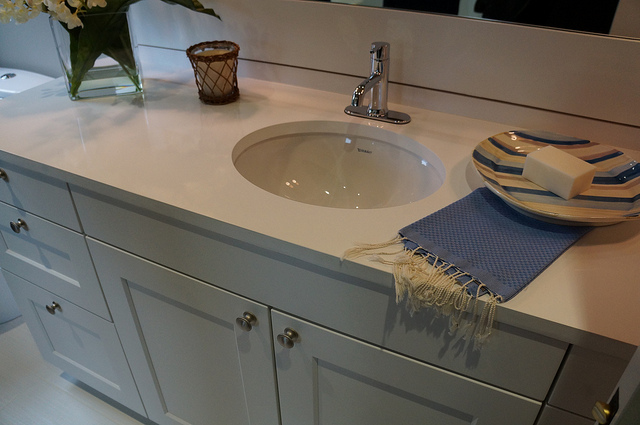
user: Given an image and a question. Answer the question in a short answer. Question: What they used to clean the surface? Short Answer:
assistant: sponge